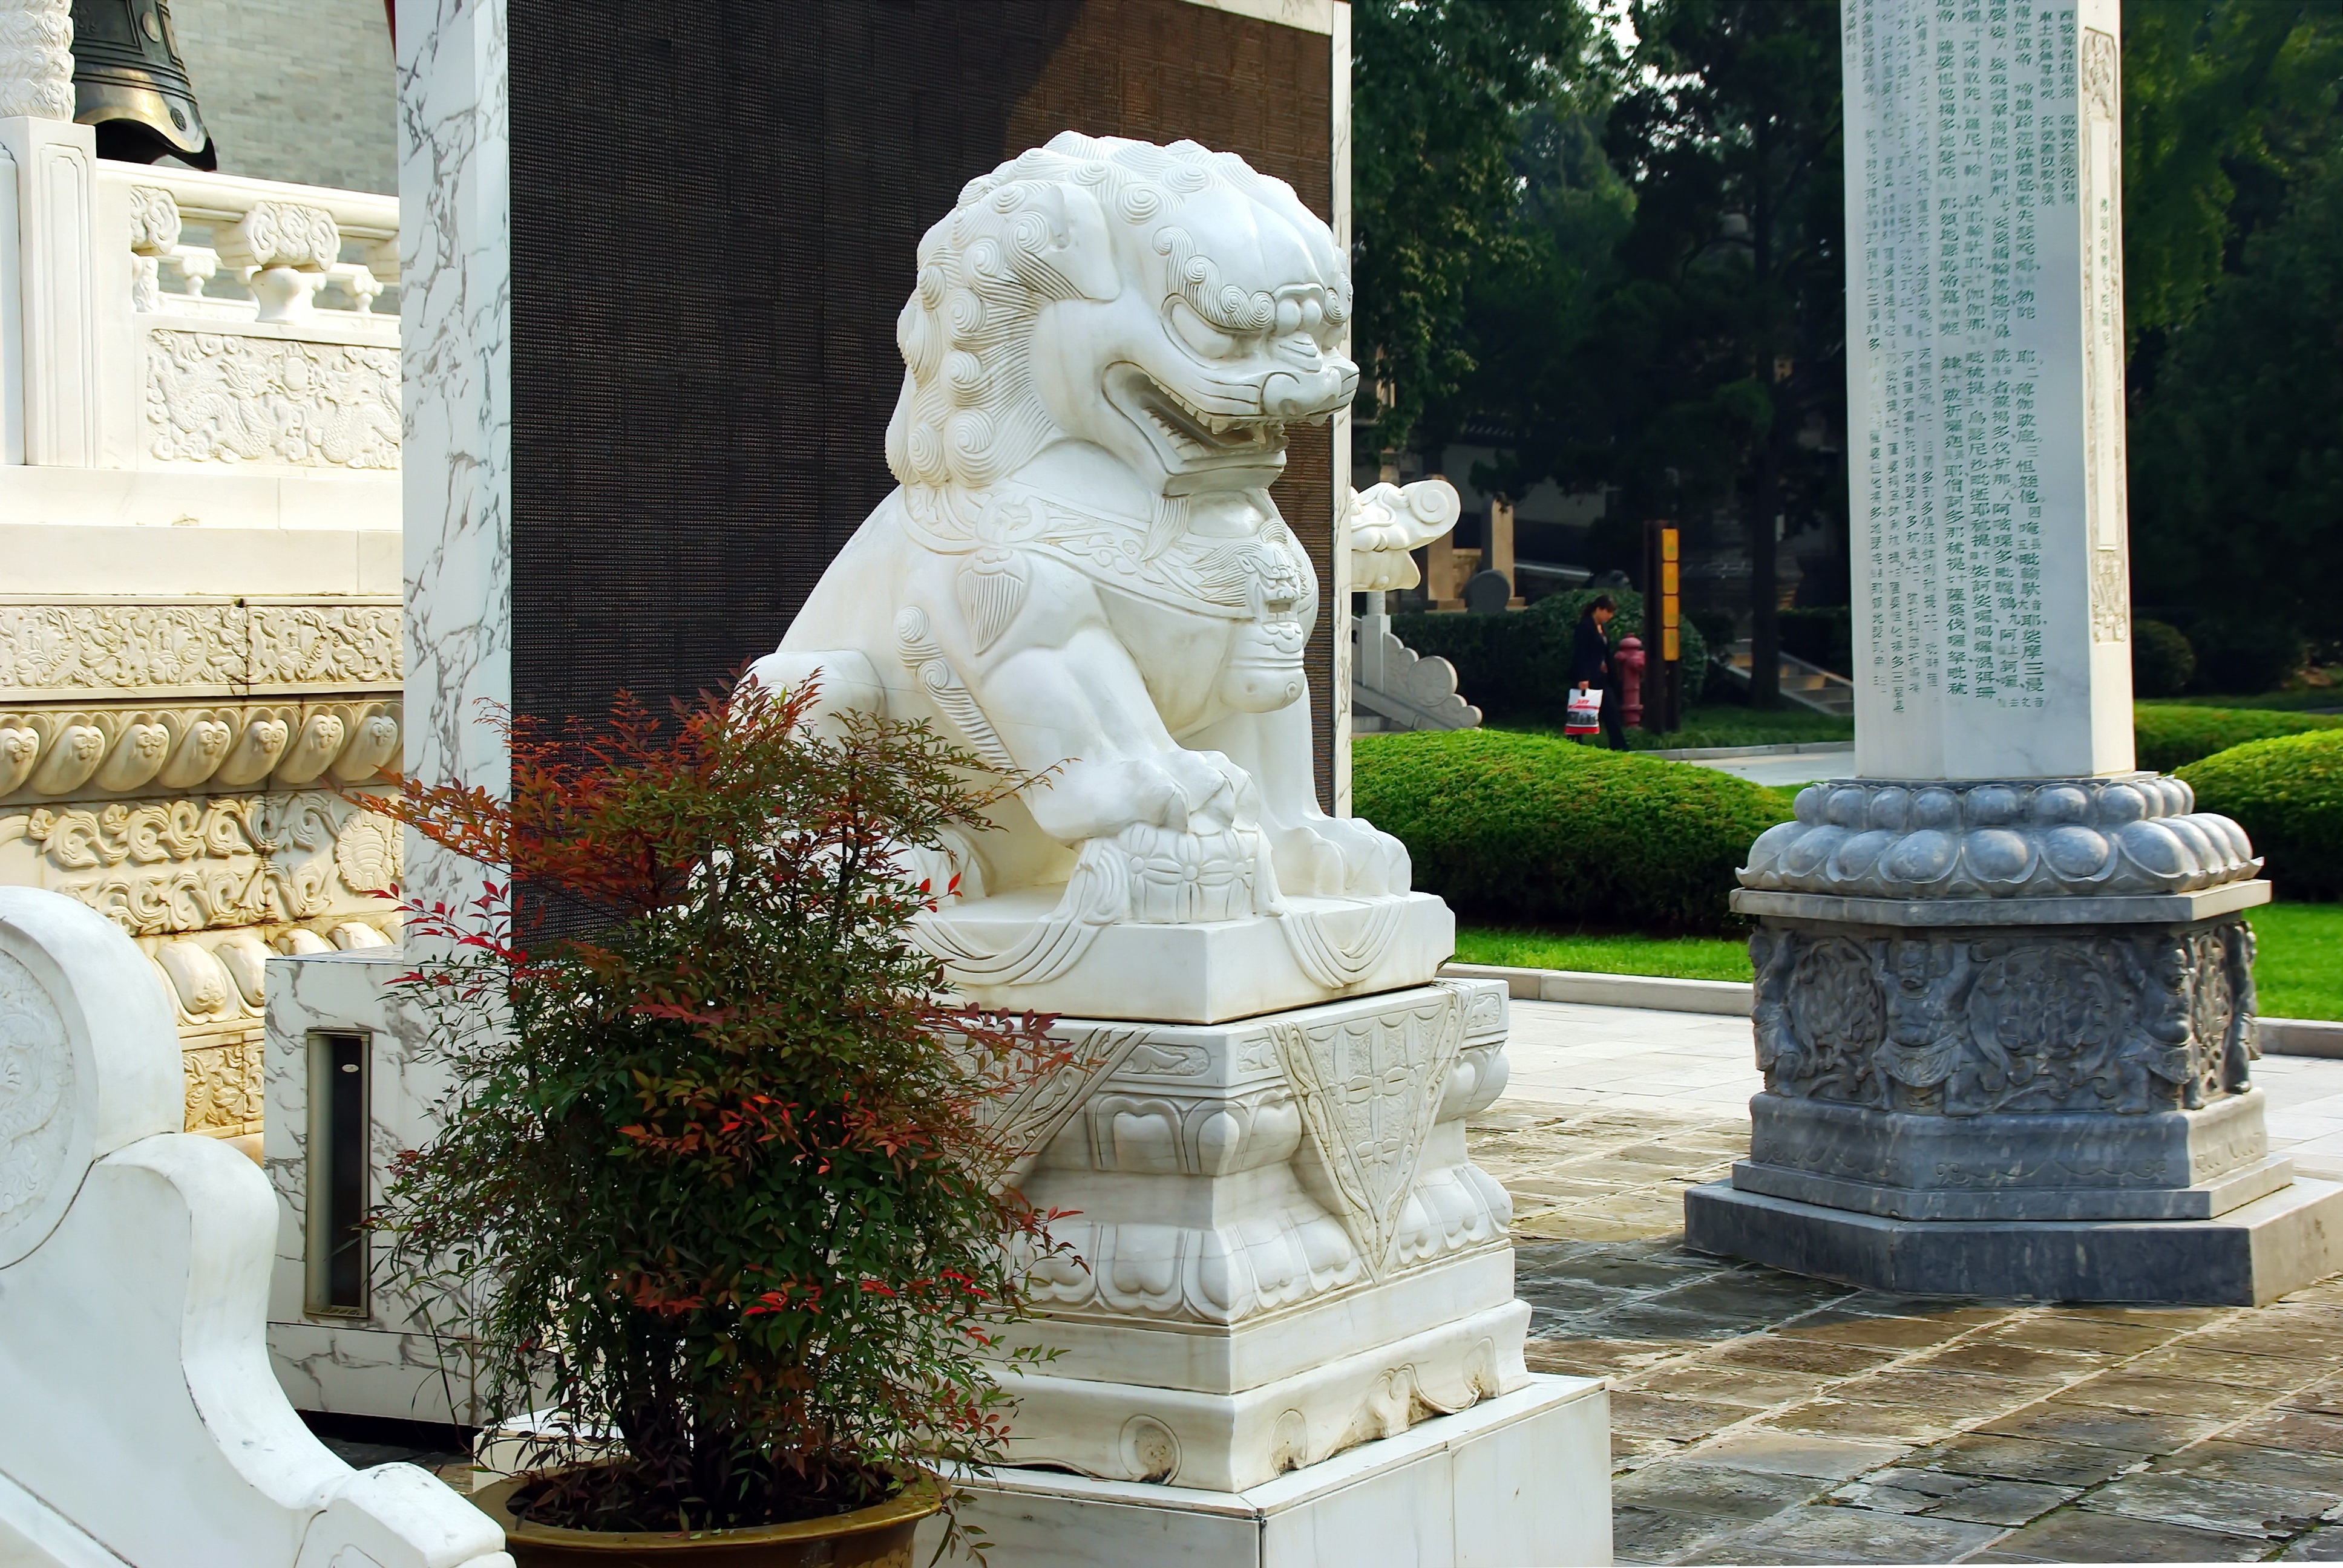
monument, statue, lion, sculpture, memorial, art, temple, carving, china, guardian, water feature, xian, x ian